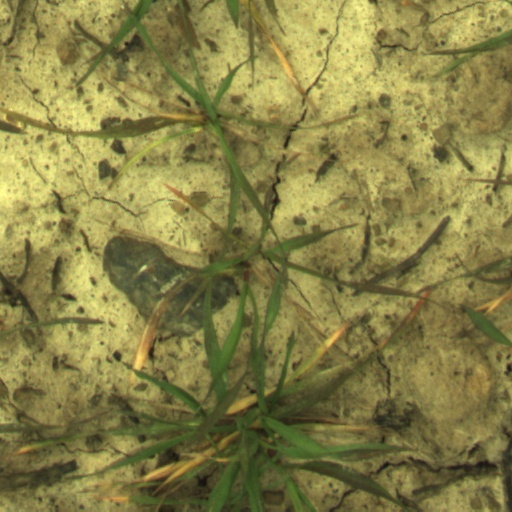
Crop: wheat